Villamanrique

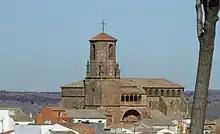
View of Villamanrique

Villamanrique is a municipality in Ciudad Real, Castile-La Mancha, Spain. It has a population of 1,559.